Jordan Valley

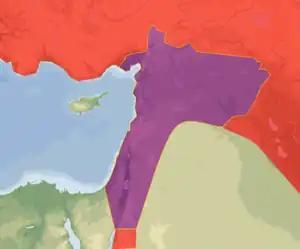
Approximation of the 'average' borders of Ottoman Syria

The Jordan Valley is part of the Levantine corridor and constitutes a route for animal migration, including in the past for the developing human species.